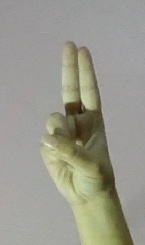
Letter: taa